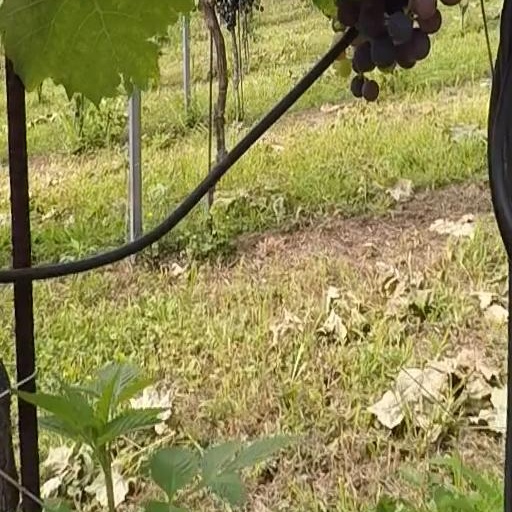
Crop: grape